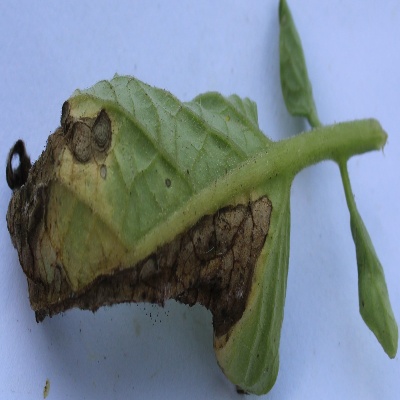
Crop: Tomato
Condition: verticulium wilt